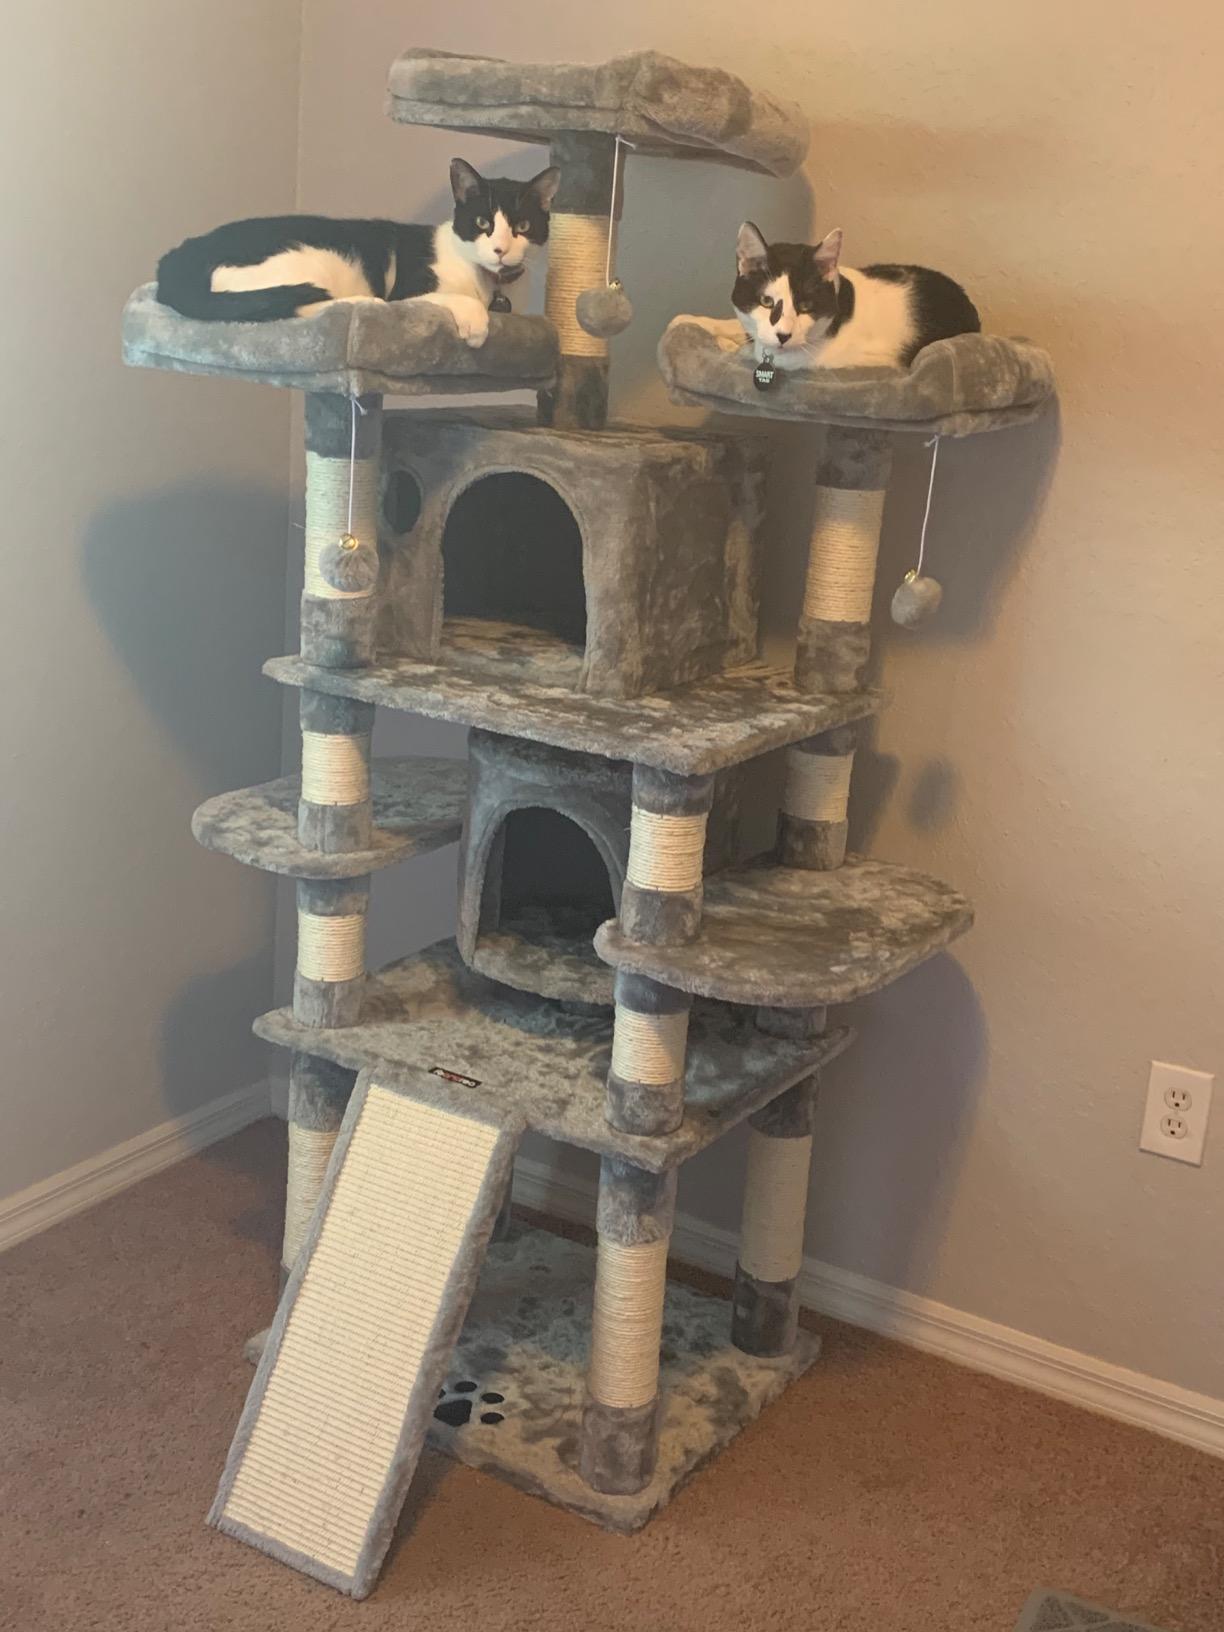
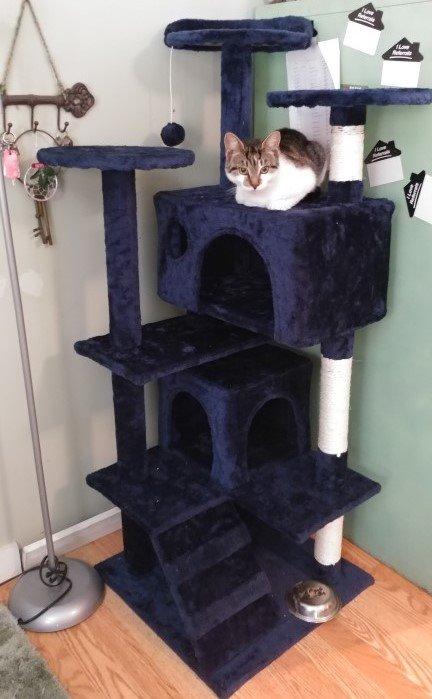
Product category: items_cat tree
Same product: no